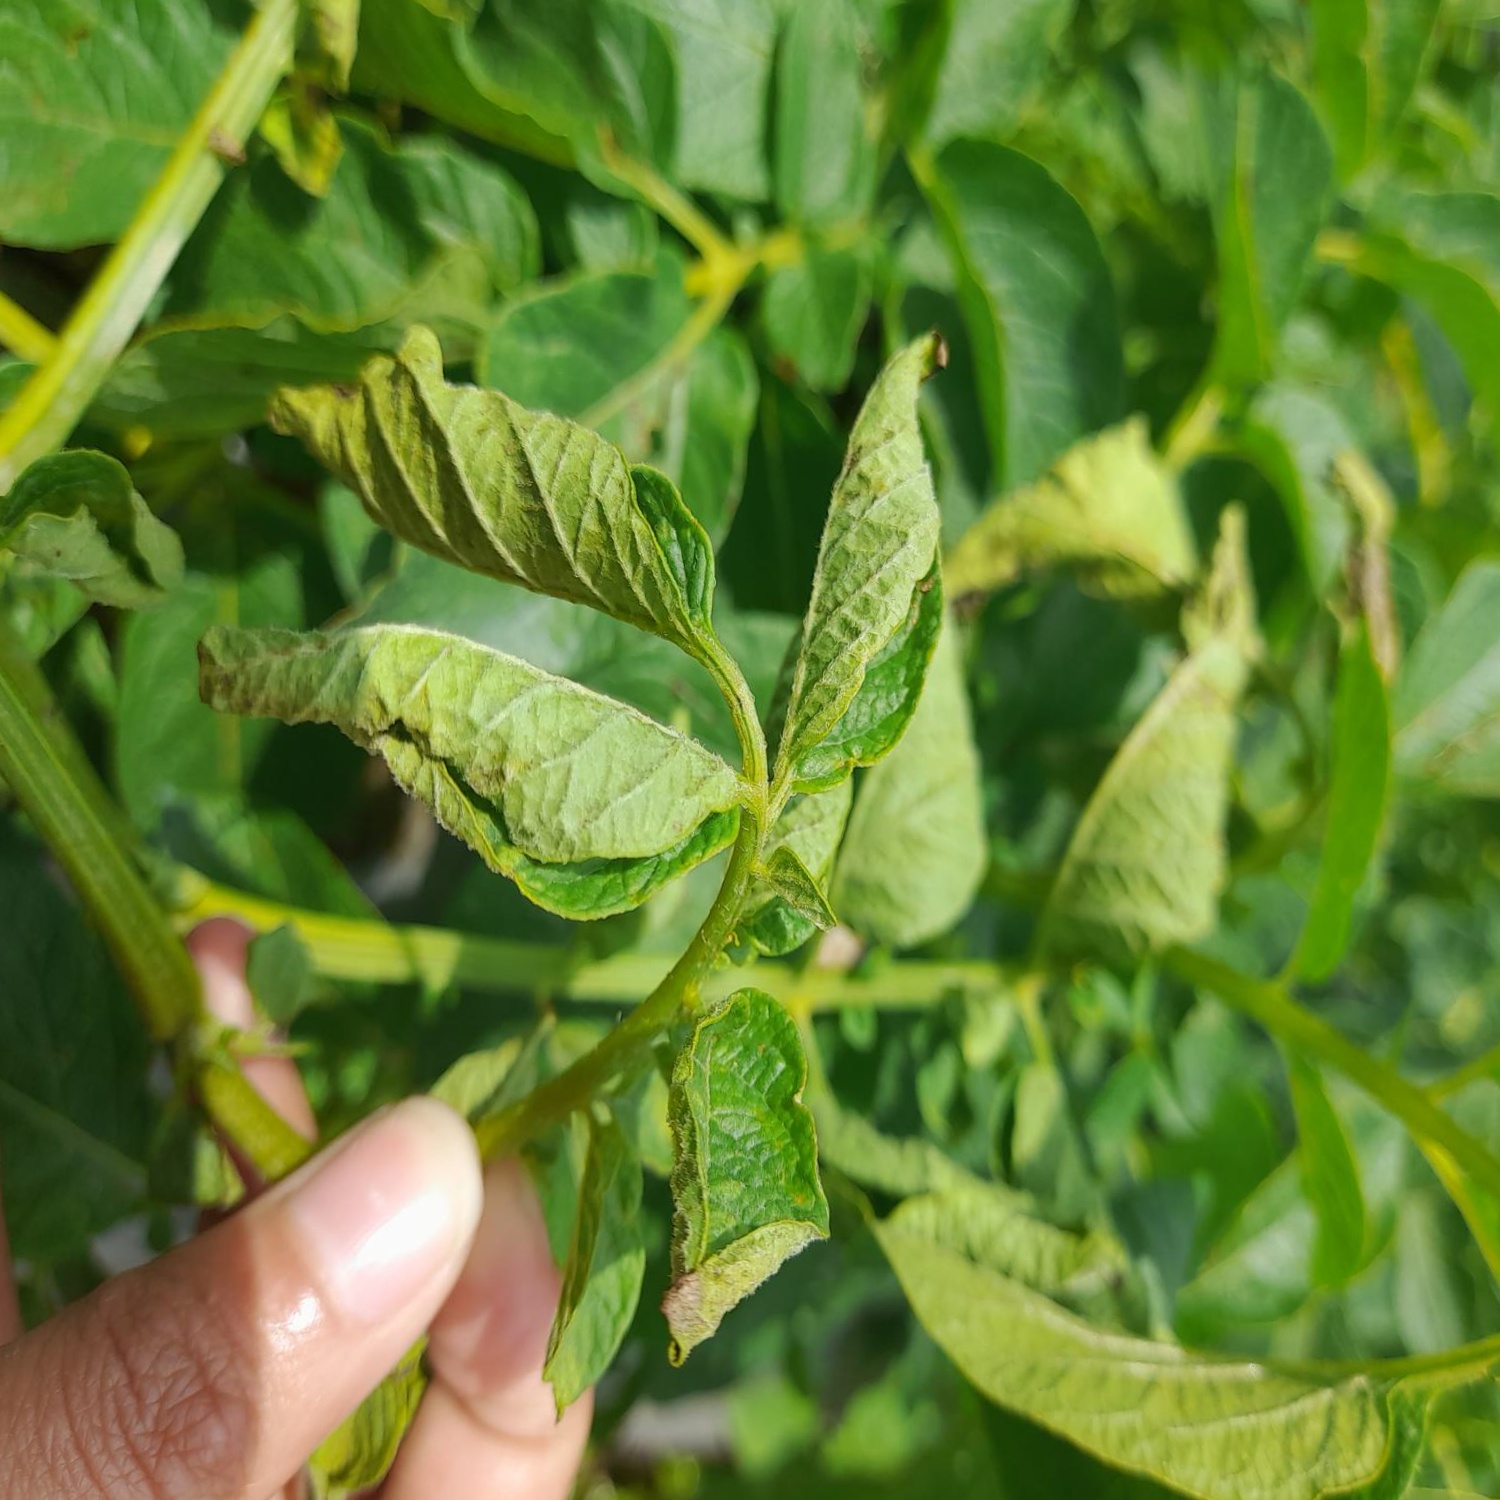
Etiqueta: Pudricion_Parda